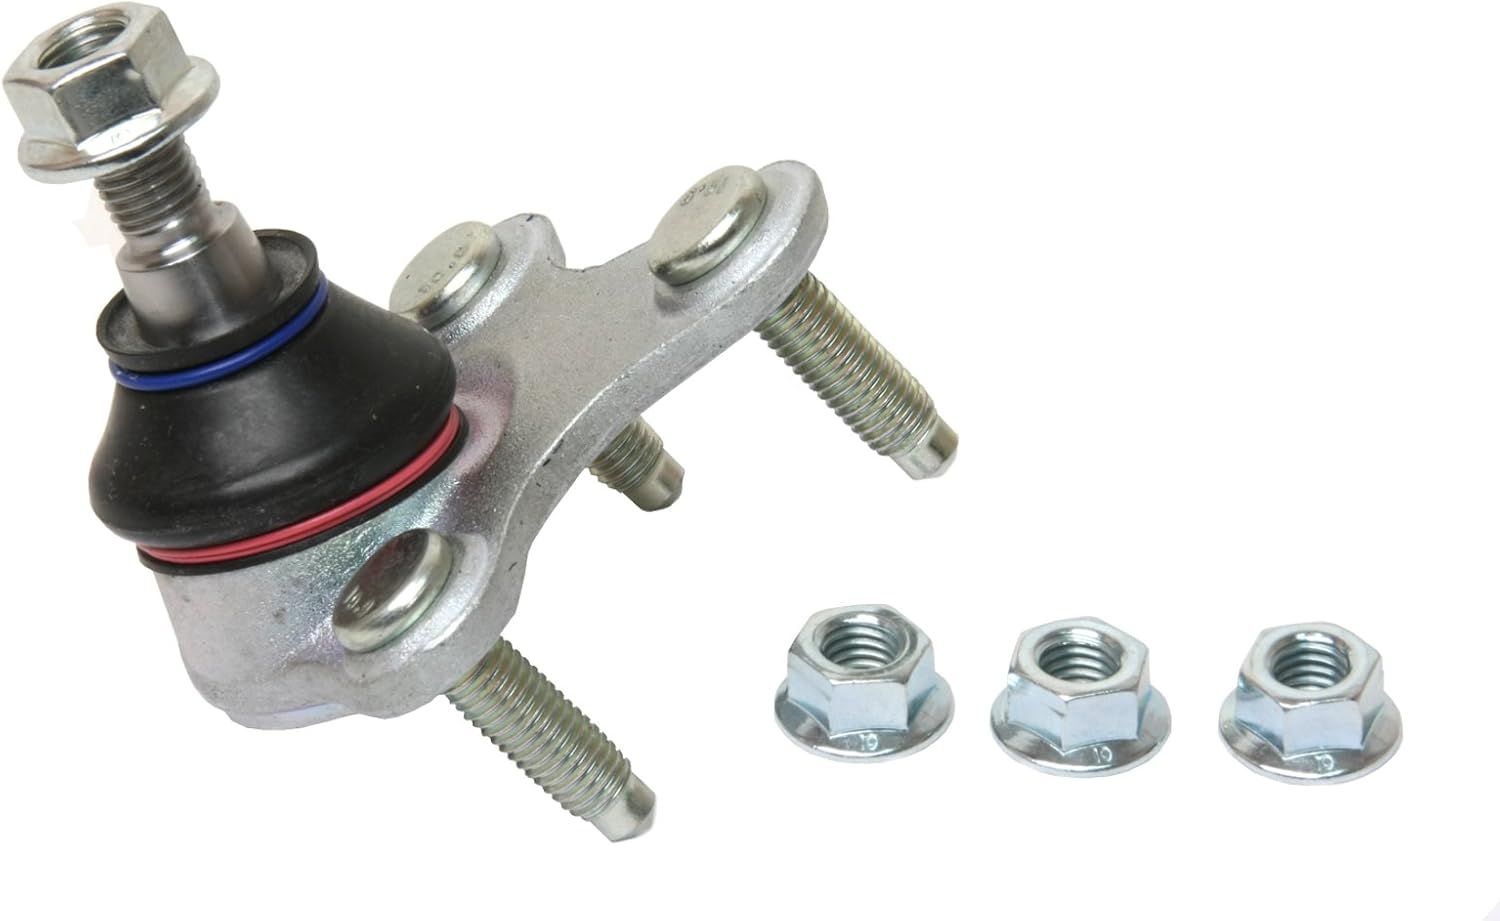
URO Parts 1K0407366C Ball Joint, Front Right
Category: Automotive
URO Parts 1K0407366C Ball Joint. Front Right.
Features: Guaranteed fitment | OE dimensions and geometry for proper wheel alignment | Eliminates worn-joint clunking over bumps in roadway | Restores proper vehicle handling and directional stability | High-quality materials for maximum performance and durability | Fit type: Vehicle Specific